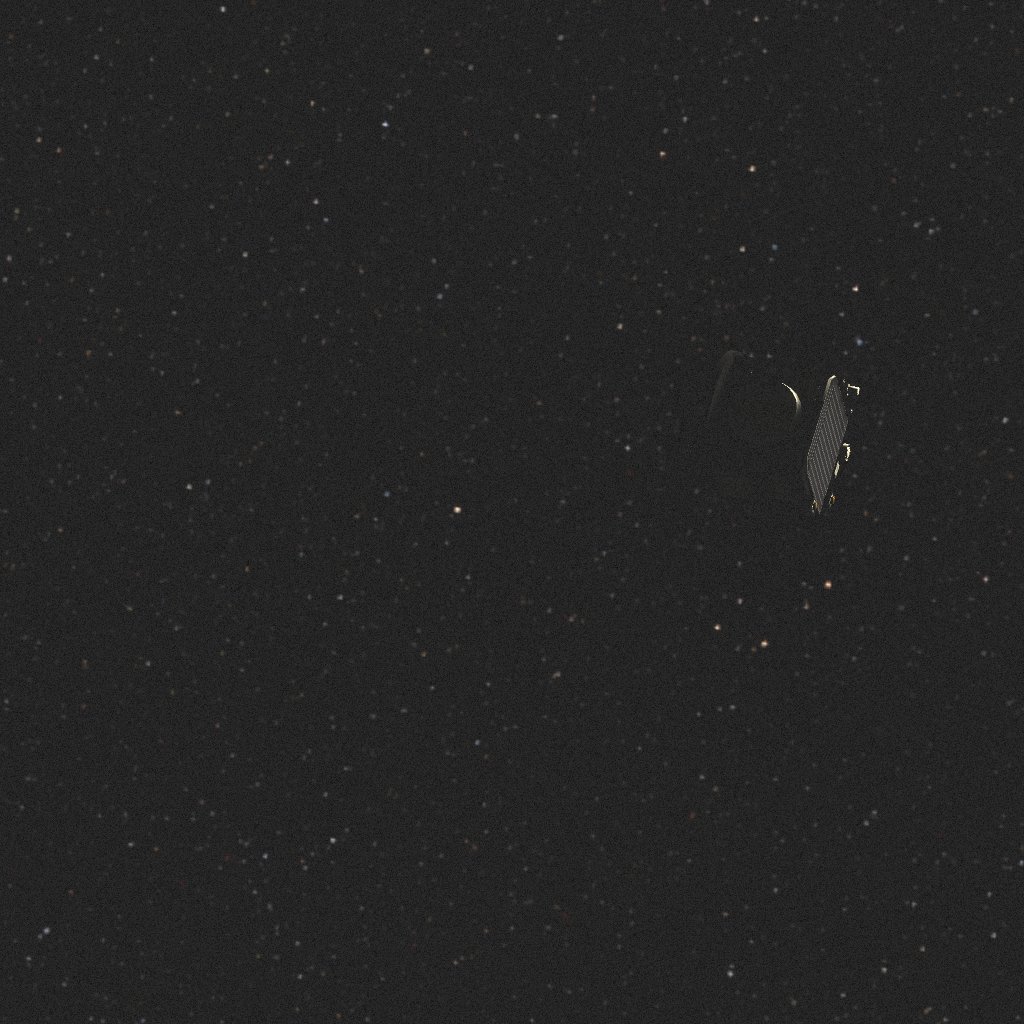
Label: proba_3_ocs